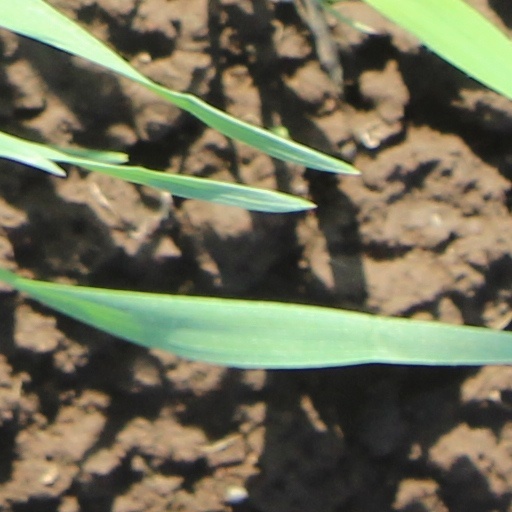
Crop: wheat